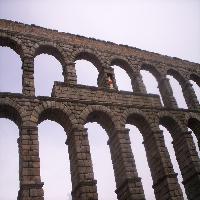
Weather: cloudy or overcast